Wegmans

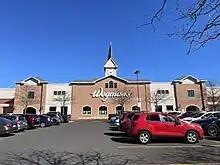
Wegmans store in Warrington, Pennsylvania

In 1965, the chain expanded beyond the Rochester area, with a store in Hornell in the Southern Tier of New York State, then in 1968 in Syracuse, and again in 1977 with its first Buffalo store. The first store outside New York opened in 1993 in Erie, Pennsylvania, and the expansion continued with a store in New Jersey in 1999, Virginia in 2004, Maryland in 2005, Massachusetts in 2011, North Carolina in 2019, and Washington, D.C. and Delaware in 2022. As a part of the company's continued expansion efforts, Wegmans opened its fifth Maryland location in Columbia on June 17, 2012. Its sixth Maryland location opened in Crofton on October 28, 2012, followed by a Germantown location on September 15, 2013. Wegmans opened a store at the Montgomery Mall in North Wales, Pennsylvania, on November 3, 2013, the first store to be part of a shopping mall since the closing of the Midtown Plaza store in Rochester.